Robert Mawer

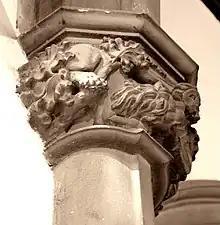
Romanesque-style capital with half-hidden lion

This is a Grade II listed building on Carr Bottom Road, Bradford, West Yorkshire, designed by Mallinson & Healey of Bradford. The foundations stone was laid on 13 September 1848, and the church was consecrated on Wednesday 12 December 1849.